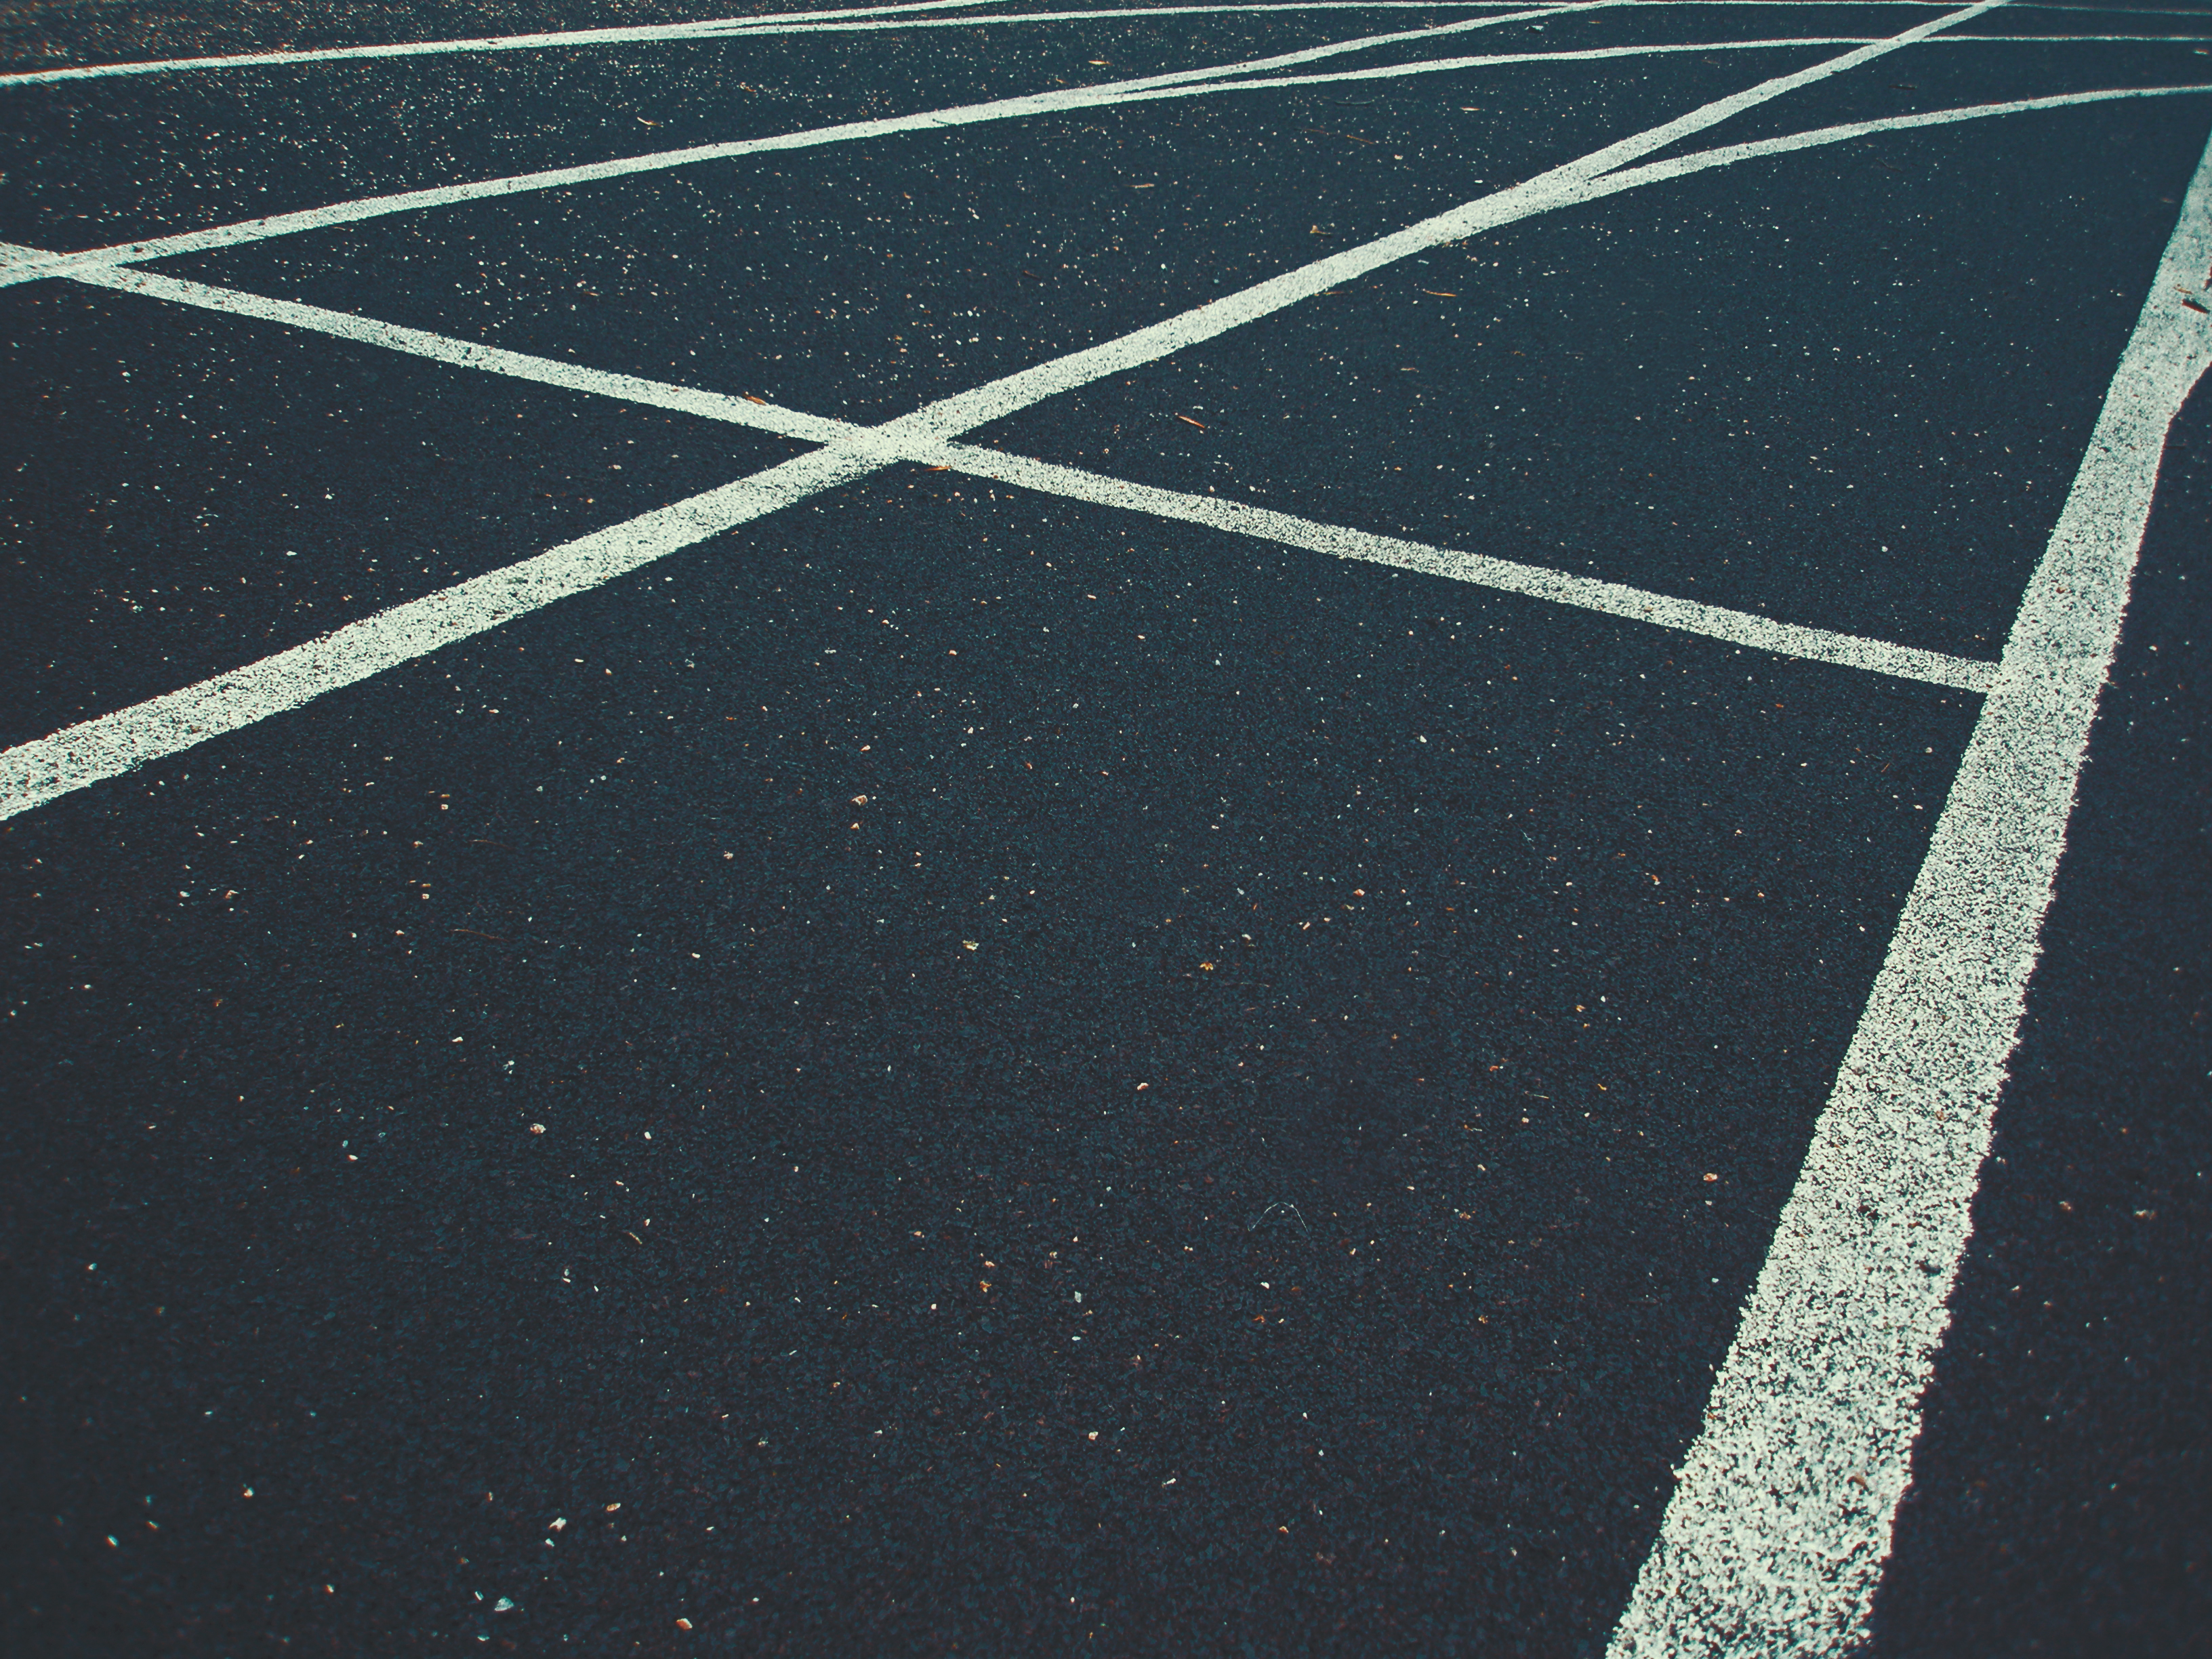
image, asphalt, black, line, road surface, lane, pattern, tar, road, parallel, sport venue